James A. Garfield Memorial

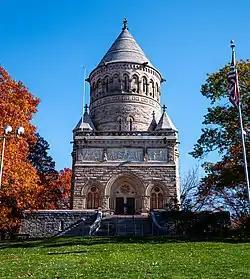
The James A. Garfield Memorial in 2020

The James A. Garfield Memorial is the final resting place of assassinated President James A. Garfield, located in Lake View Cemetery in Cleveland, Ohio. The memorial, which began construction in October 1885 and was dedicated on May 30, 1890, exhibits a combination of Byzantine, Gothic, and Romanesque Revival architectural styles. Garfield, former First Lady Lucretia Garfield, and two other members of the Garfield family are entombed in the crypt level of the monument.